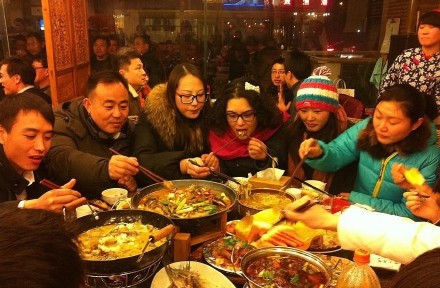
Label: trash